Blackwing Studios

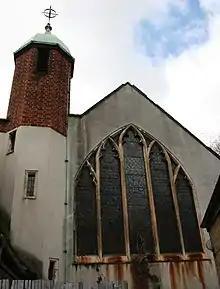
The site of Blackwing Studios in February 2010

The Blackwing Studios complex was housed inside a deconsecrated church in south-east London. All Hallows church was partly destroyed during The Blitz in 1941. After the war, Southwark Cathedral retained the north aisle and carried on using it as a temporary church. The destroyed south aisle was later turned into gardens and maintained by local residents from 1968.